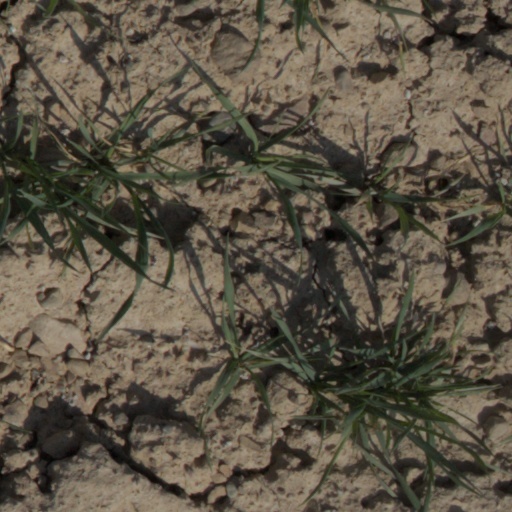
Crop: wheat